Algeria

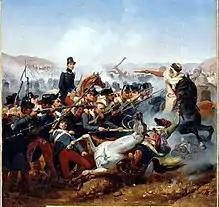
Battle of Somah in 1836

In 1516, the Turkish privateer brothers Aruj and Hayreddin Barbarossa, who operated successfully under the Hafsids, moved their base of operations to Algiers. They succeeded in conquering Jijel and Algiers from the Spaniards with help from the locals who saw them as liberators from the Christians, but the brothers eventually assassinated the local noble Salim al-Tumi and took control over the city and the surrounding regions. Their state is known as the Regency of Algiers. When Aruj was killed in 1518 during his invasion of Tlemcen, Hayreddin succeeded him as military commander of Algiers. The Ottoman sultan gave him the title of beylerbey and a contingent of some 2,000 janissaries. With the aid of this force and native Algerians, Hayreddin conquered the whole area between Constantine and Oran (although the city of Oran remained in Spanish hands until 1792).